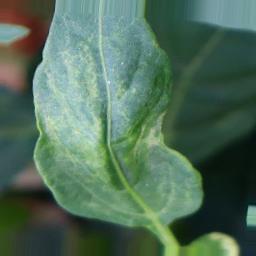
Label: healthy